Lower Mifflin Township, Pennsylvania

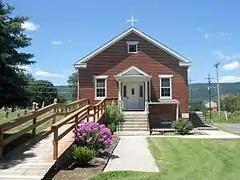
Center Lutheran Church

As of the census of 2000, there were 1,620 people, 586 households, and 471 families residing in the township. The population density was . There were 616 housing units at an average density of . The racial makeup of the township was 98.77% White, 0.56% African American, 0.06% from other races, and 0.62% from two or more races. Hispanic or Latino of any race were 0.68% of the population.